Robert and Raymond Hakim

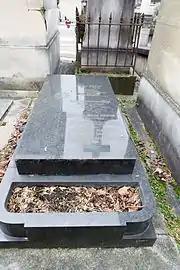
The tomb of Robert and Raymond in Père-Lachaise Cemetery.

The Hakims have a mixed reputation; American director Joseph Losey had an especially fraught relationship with them while making "Eva" (1962). In post-production, Losey and his team found the film had been recut during the weekend without their consultation; Losey and Robert Hakim almost came to blows. Michel Legrand was commissioned for the score without consultation too, but like actor Jeanne Moreau, was not paid a fee.